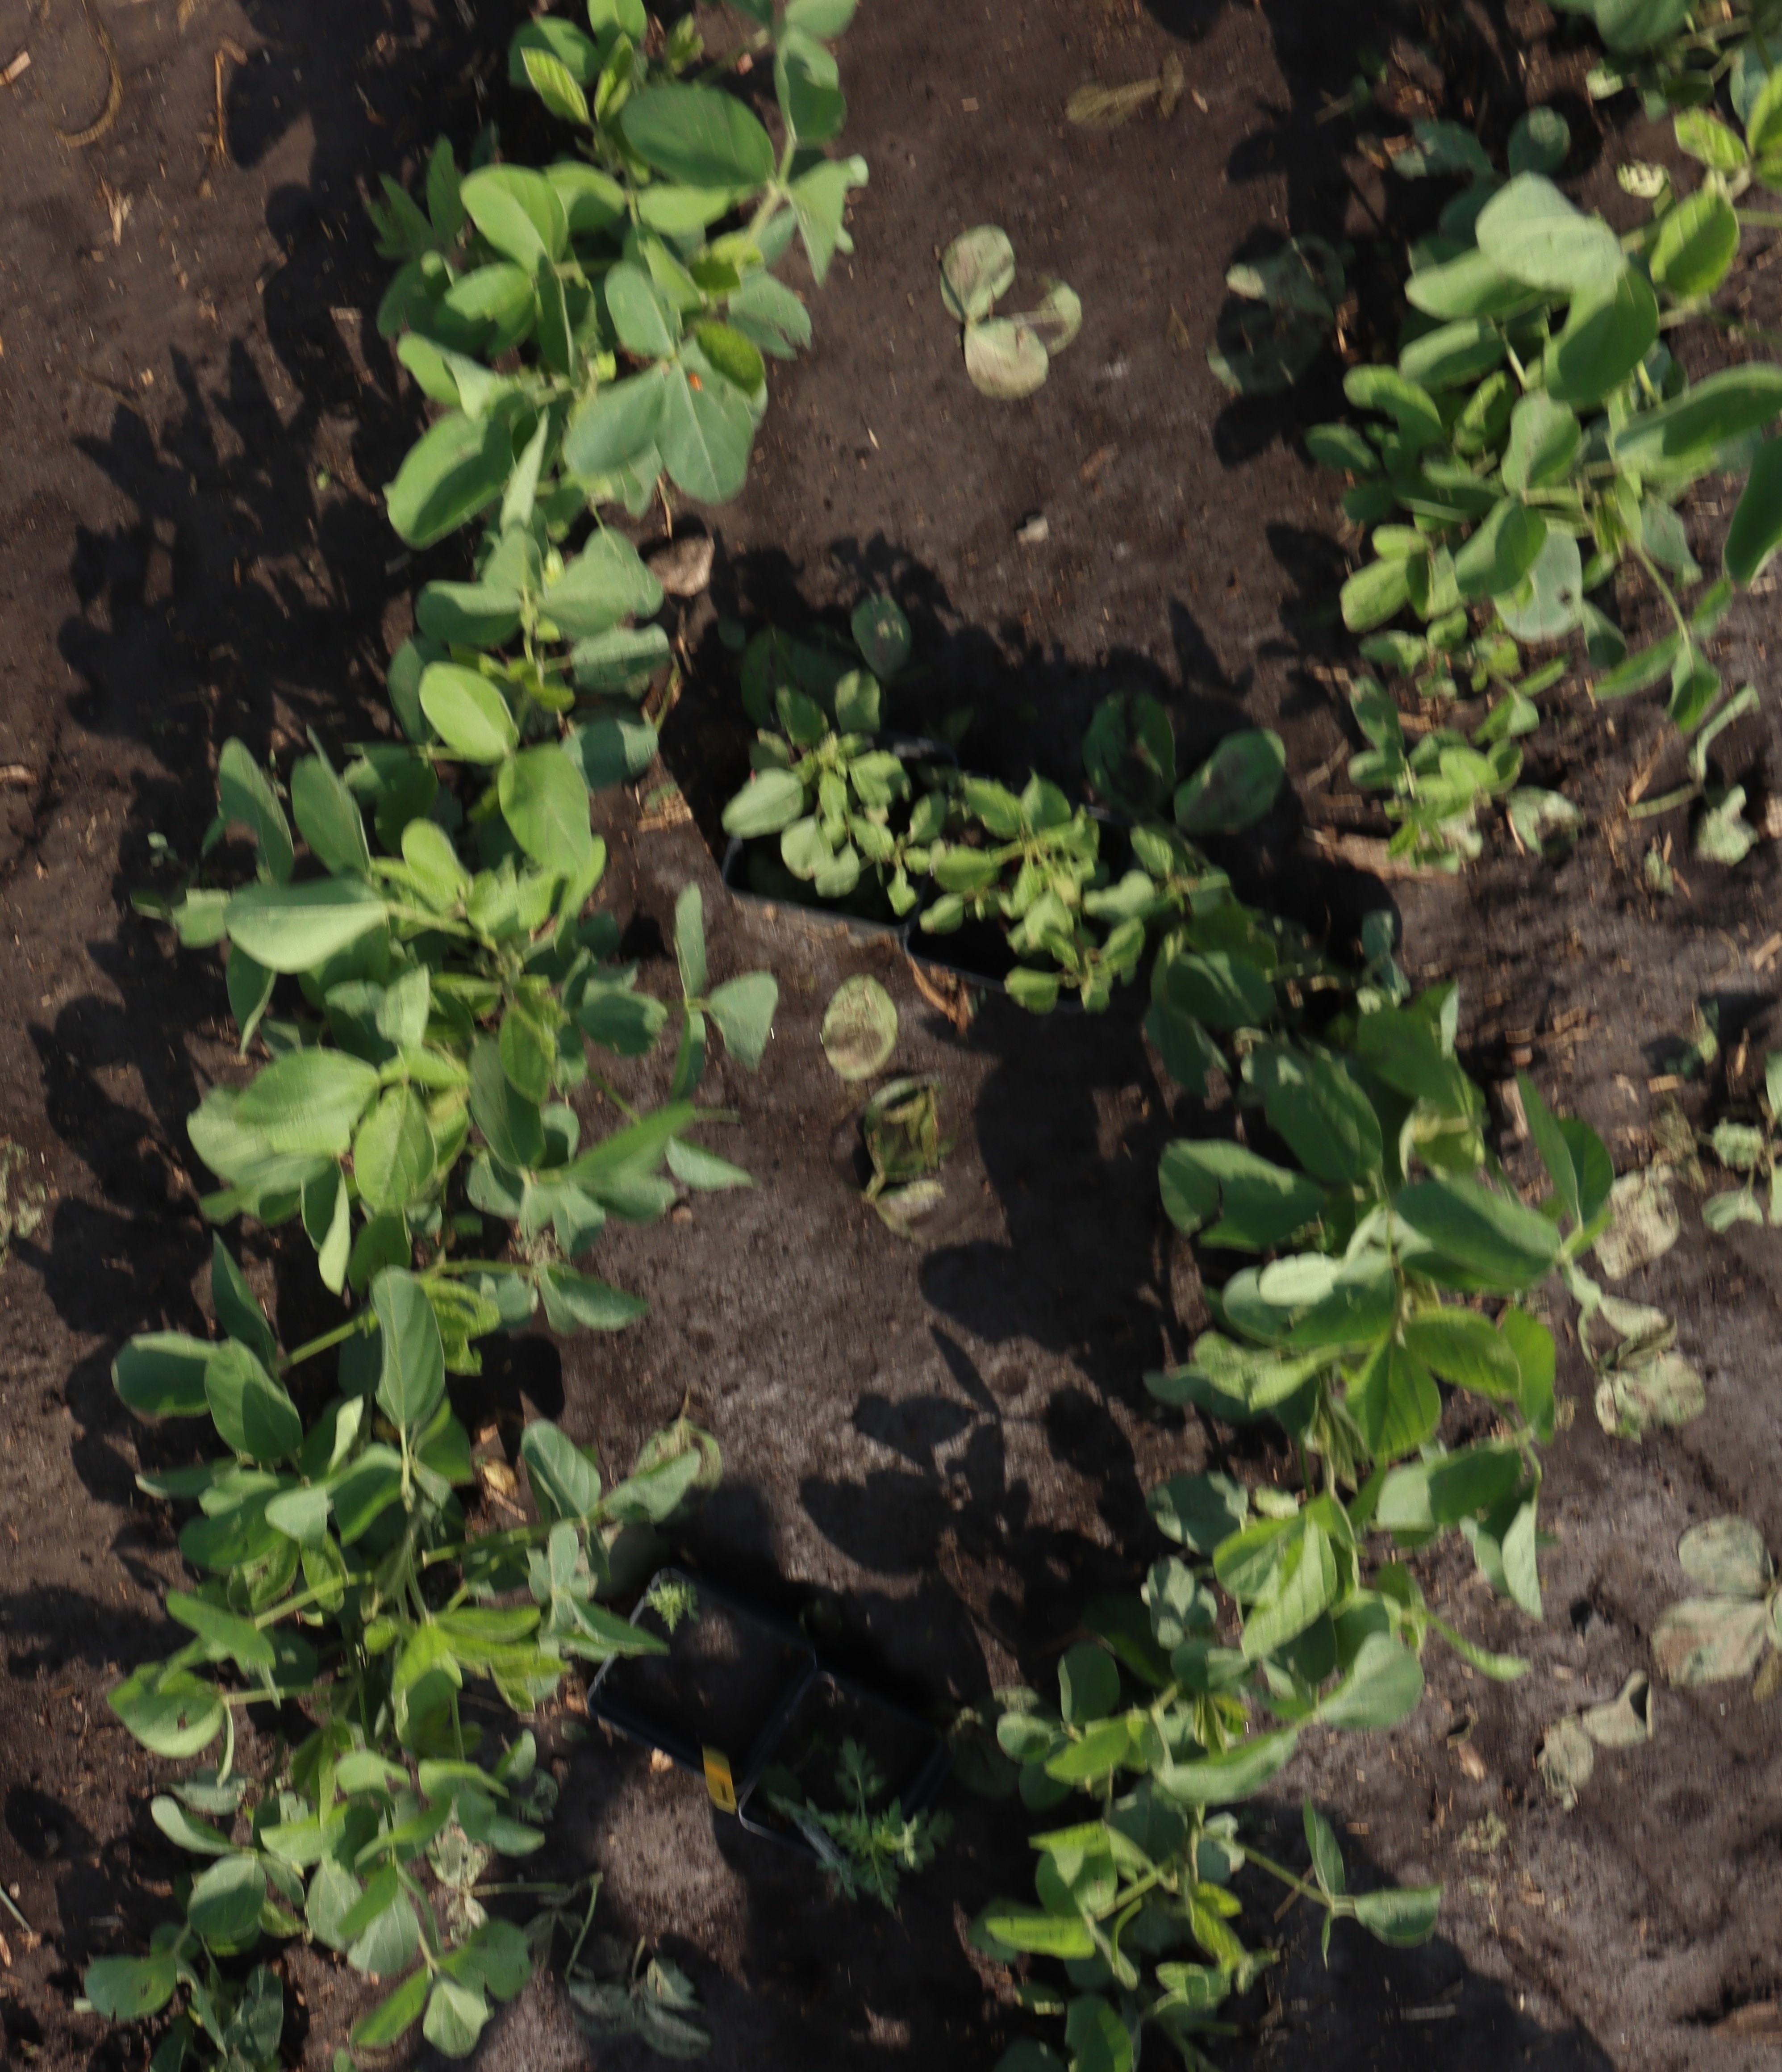
Crop: Soybean
Objects: Soybean, Soybean, Soybean, Soybean, Soybean, Soybean, Soybean, Redroot Pigweed, Redroot Pigweed